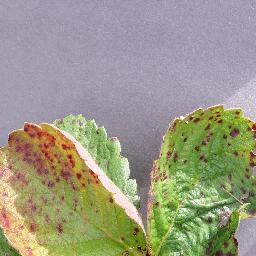
Label: Strawberry___Leaf_scorch